Gammeltorv

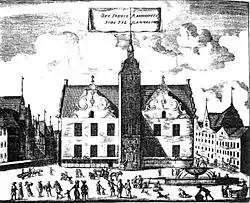
The city hall at Gammeltorv as it appeared after the rebuilding in 1610 as seen from Gammeltorv

Already prior to Absolon's construction of his castle on Slotsholmen, there seems to have been a marketplace at Gammeltorv, possibly also a Thing. Copenhagen's first town hall, of which practically nothing is known, was built on the east side of the square but later destroyed during Hanseatic capture and pillaging of the city in 1368. In 1374 the square is referred to as "Forum" and in 1446 the square is referred to as "the old square" as opposed to the somewhat younger Amagertorv. Since 1470 the name Gammeltorv has been used consistently.